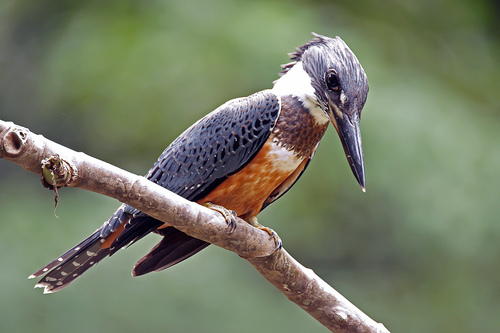
this bird has a brown belly with black wings and a very long pointy beak.
this bird is grey with an orange chest, large beak, tale and eyes, with a crest on its head.
this bird is brown with white on its chest and has a long, pointy beak.
a medium sized bird that has tones of brown with a very large bill
this bird has a black crown, a long black bill, and a spotted orange belly
this bird has wings that are black with a red belly and long beak
this bird has wings that are black and has an orange belly
this bird is black, orange white and brown in color, with a large and pointy black beak.
this bird is black, brown and orange in color, with a large beak.
this bird has a russet belly, brown breast and a long, pointed black bill.
Species: Ringed Kingfisher